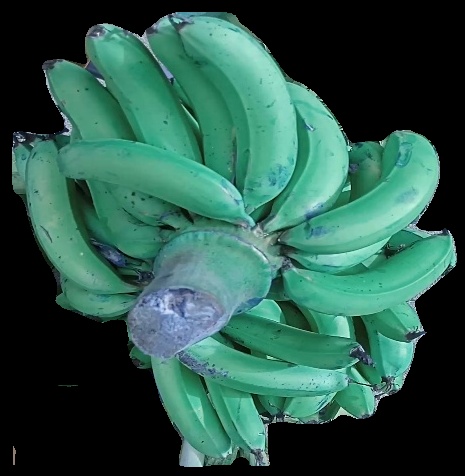
Variety: pachbale
Grade: grade3